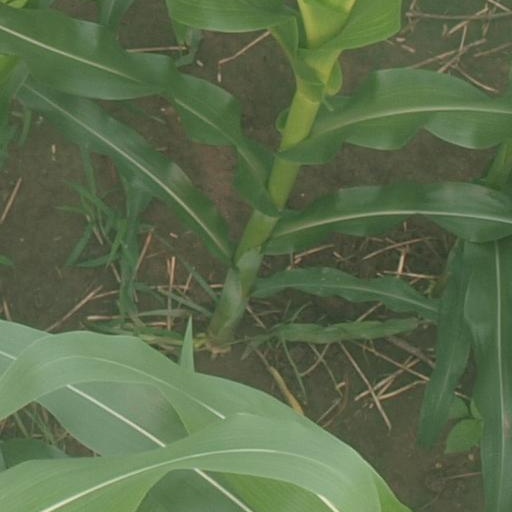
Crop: maize; corn